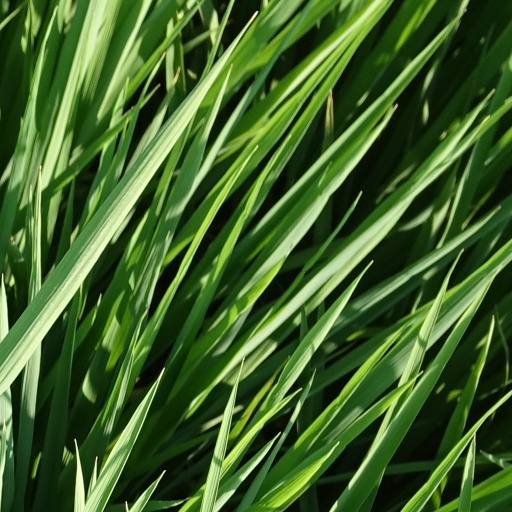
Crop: rice